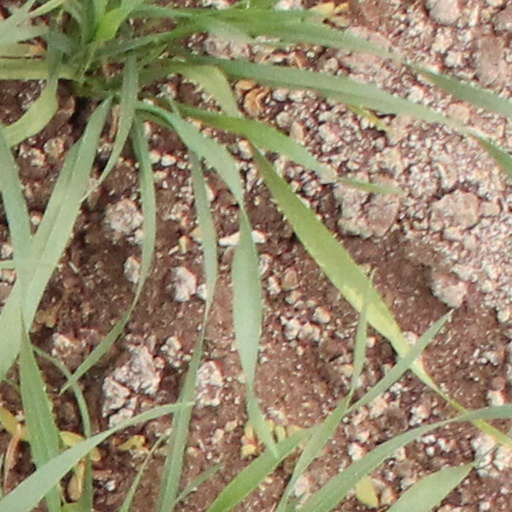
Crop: wheat